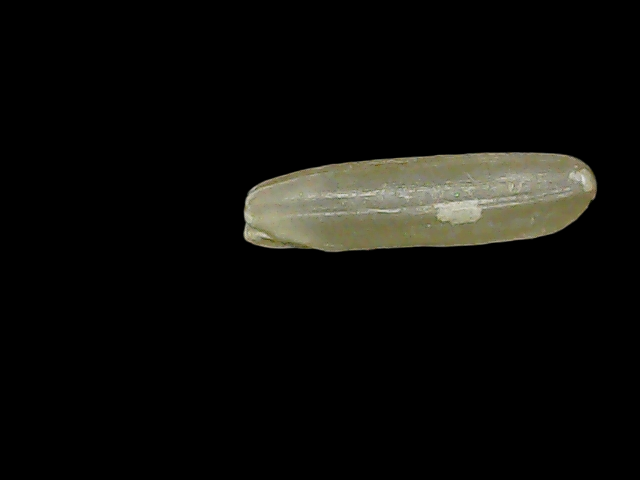
Rice variety: Binadhan19